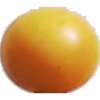
Label: Cherry Wax Yellow 1